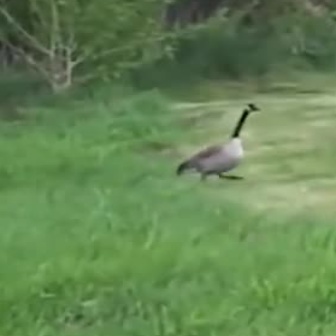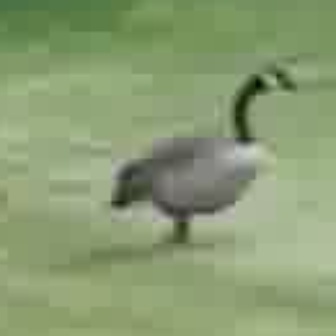
  Please identify the target specified by the bounding box [173,100,257,184] in the first image and locate it in the second image. Return the coordinates in [x_min,y_min,x_max,y_max] format.
Answer: [106,59,292,244]